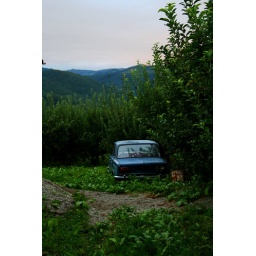
Taken in Romania in August 2010. An old car sunken into a field of apple trees.